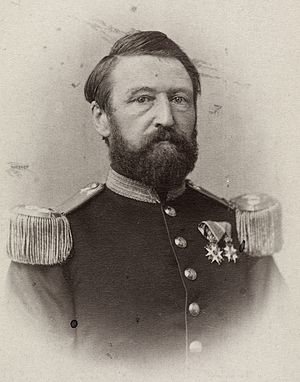
Oscar Wergeland (general)
Joseph Frantz Oscar Wergeland var en norsk militær, søn af Nicolai Wergeland og broder til Henrik Wergeland og Camilla Collett.